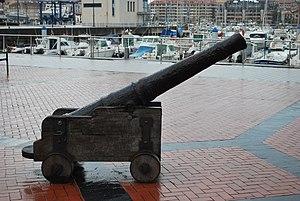
Canons sur le port de Zumaia (Guipuscoa).
Zumaia en basque ou Zumaya en espagnol est une commune du Guipuscoa dans la communauté autonome du Pays basque en Espagne. Elle est située à l'embouchure du fleuve Urola et à proximité de la ville de Deba avec laquelle elle est reliée par une côte à falaises plissées comparable à celle de la "corniche basque" en France. C'est une station balnéaire disposant de deux belles plages et équipée d'un centre de thalassothérapie.